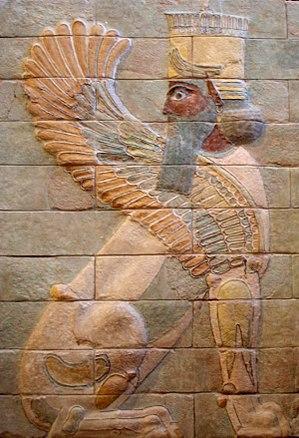
Sphinx ailé du palais de Darius à Suse.
L'Empire achéménide est le premier des empires perses à régner sur une grande partie du Moyen-Orient durant le Iᵉʳ millénaire av. J.-C. Il s'étend alors au nord et à l'ouest en Asie Mineure, en Thrace et sur la plupart des régions côtières du Pont Euxin ; à l'est jusqu'en Afghanistan et sur une partie du Pakistan actuels, et au sud et au sud-ouest sur l'actuel Irak, sur la Syrie, le Liban, Israël et la Palestine, la Jordanie, le nord de l'Arabie saoudite, l'Égypte, et jusqu'au nord de la Libye.